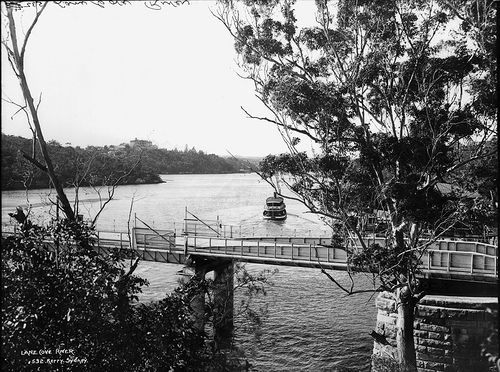
A bridge over water with a boat floating away from it

A boat sailing in a river getting ready to cross under a bridge.

A boat riding away from a passage way under a bridge.